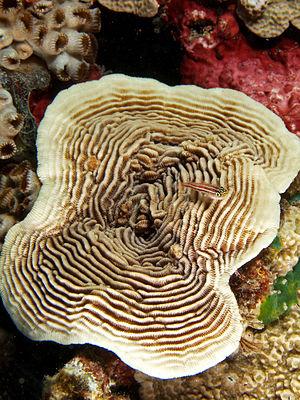
Agariciidae est une famille de scléractiniaires.
Pachyseris est un genre de scléractiniaires de la famille des Agariciidae.
Pachyseris speciosa est une espèce de coraux appartenant à la famille des Agariciidae.